Peter Lenk

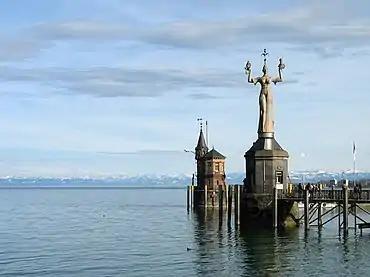
Lenk's "Imperia" in Konstanz harbor

Peter Lenk (born 6 June 1947, in Nuremberg) is a German sculptor based in Bodman-Ludwigshafen on Lake Constance, known for the controversial sexual content of his public art.